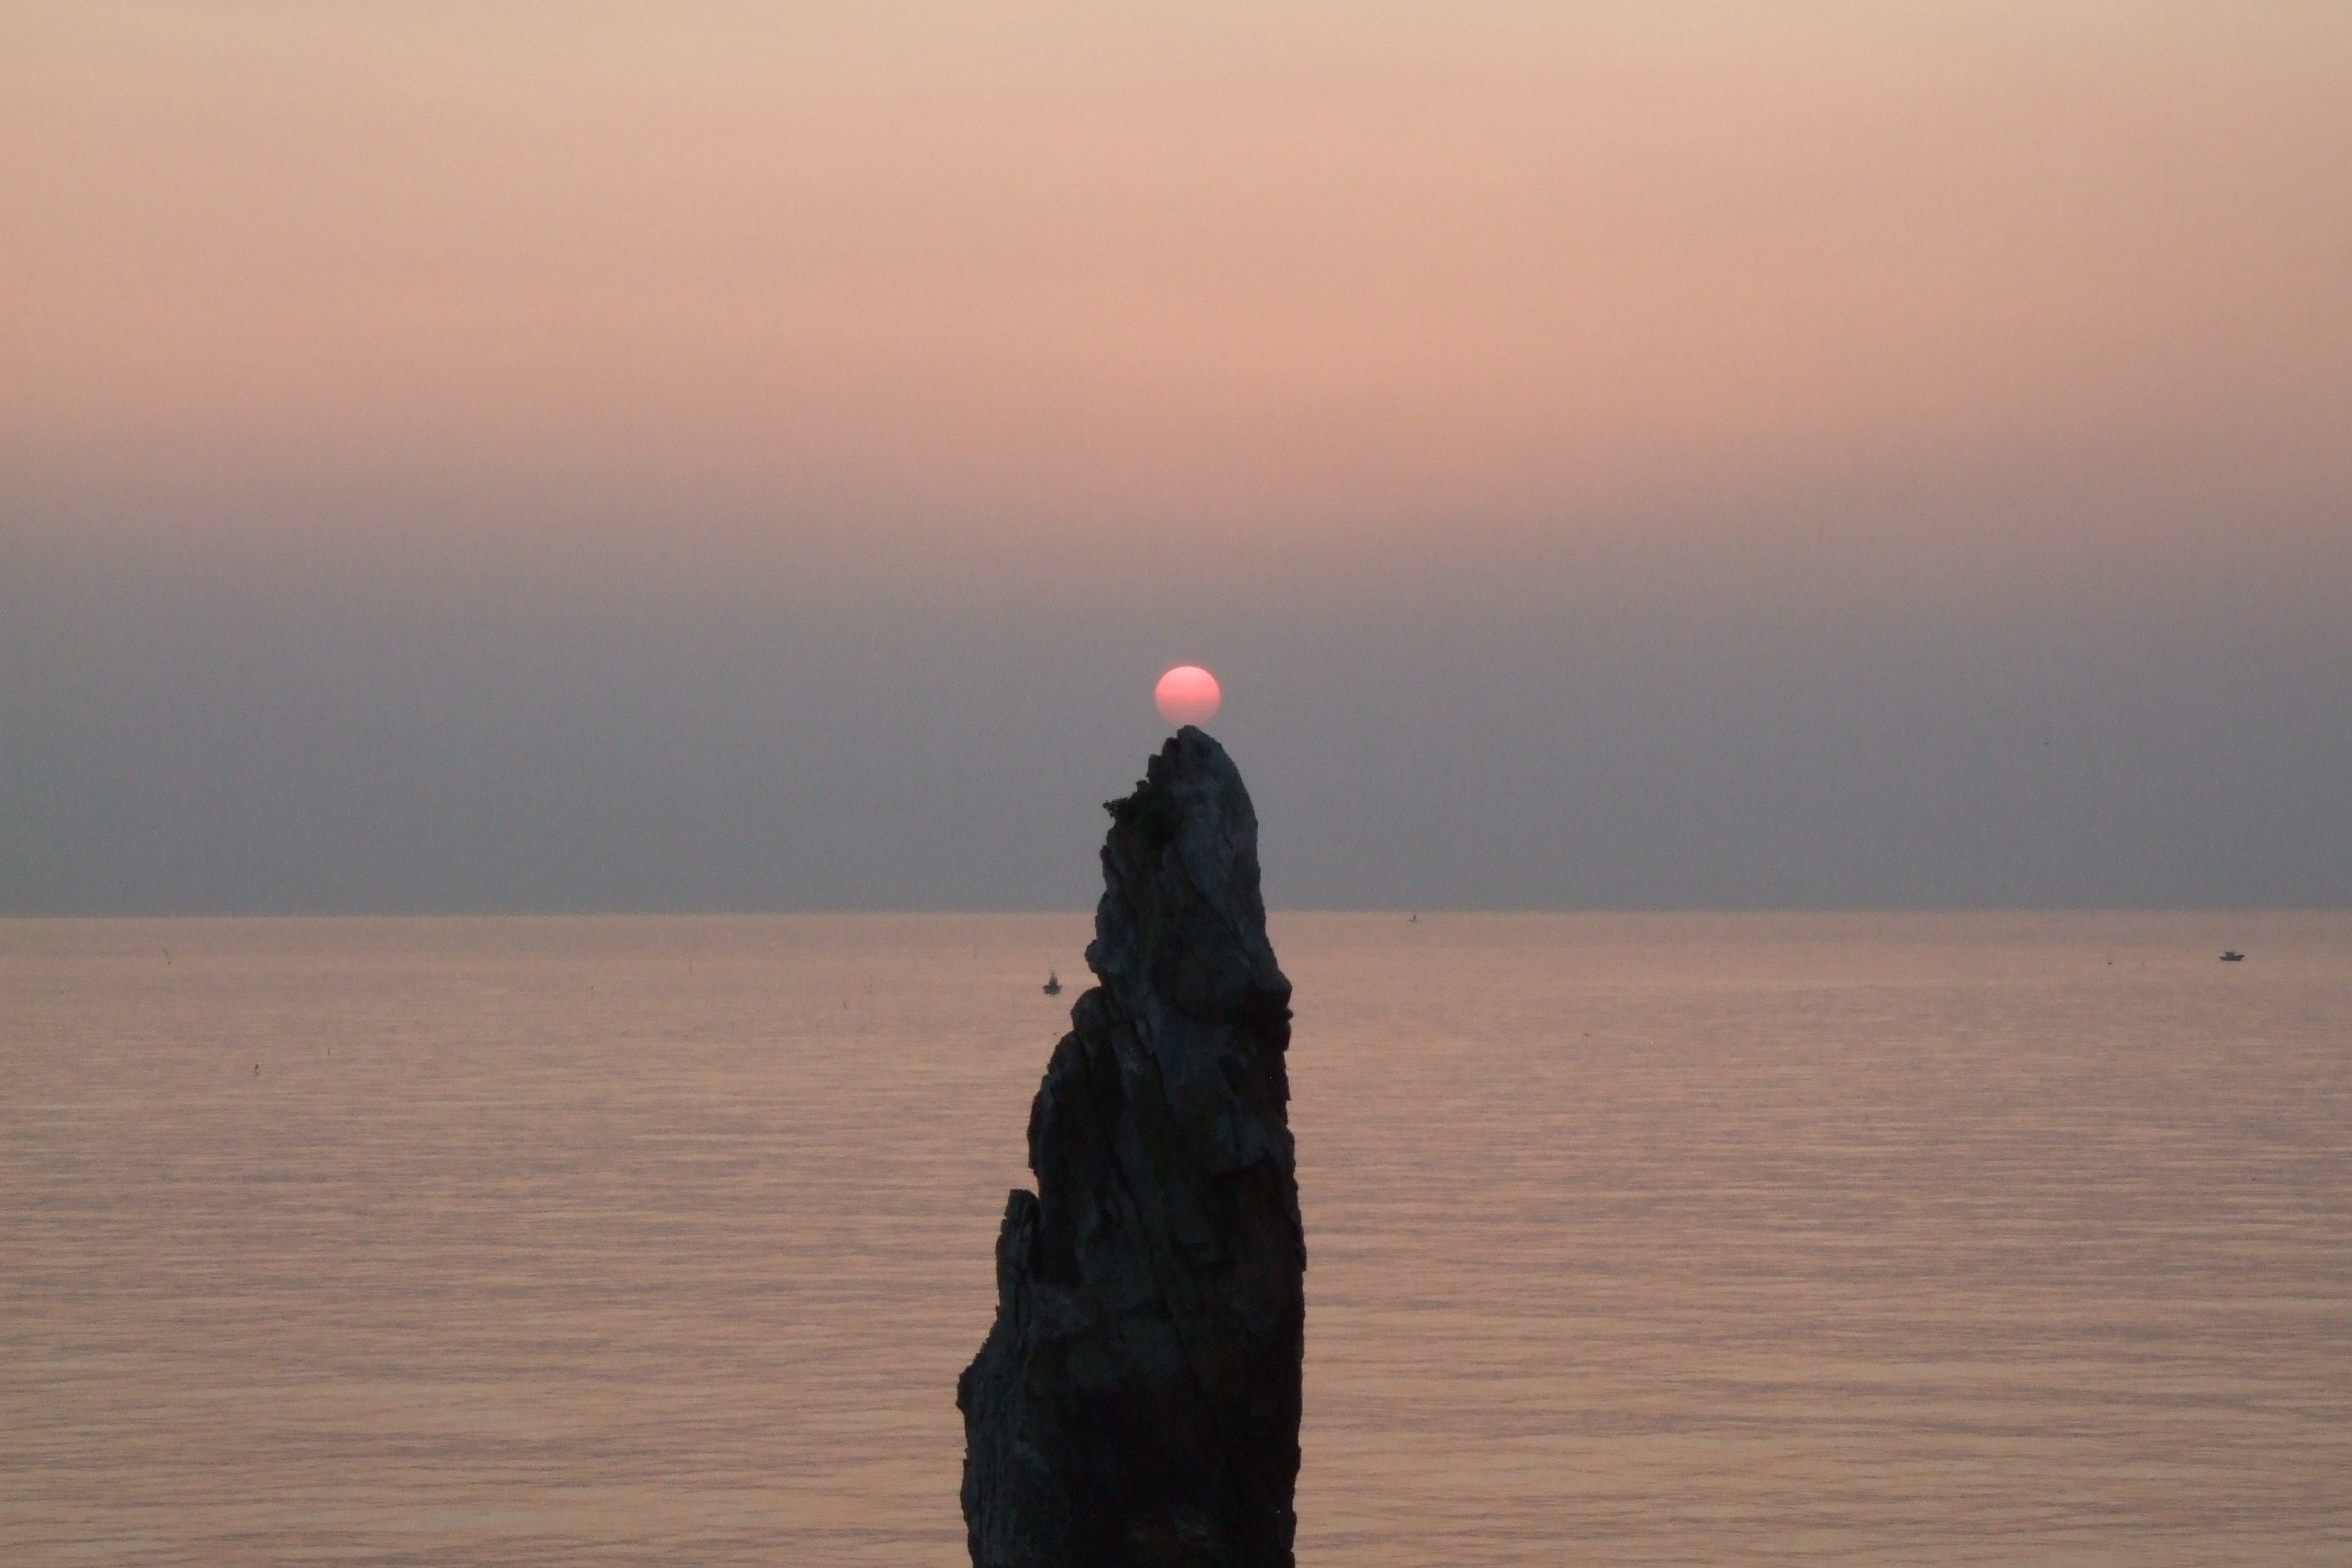
beach, sea, coast, sand, ocean, horizon, sunrise, sunset, morning, shore, dawn, dusk, evening, bay, gangwon do, candlestick rock, atmospheric phenomenon